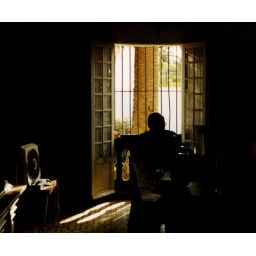
an old sailor who ran a bar on the beach in spain